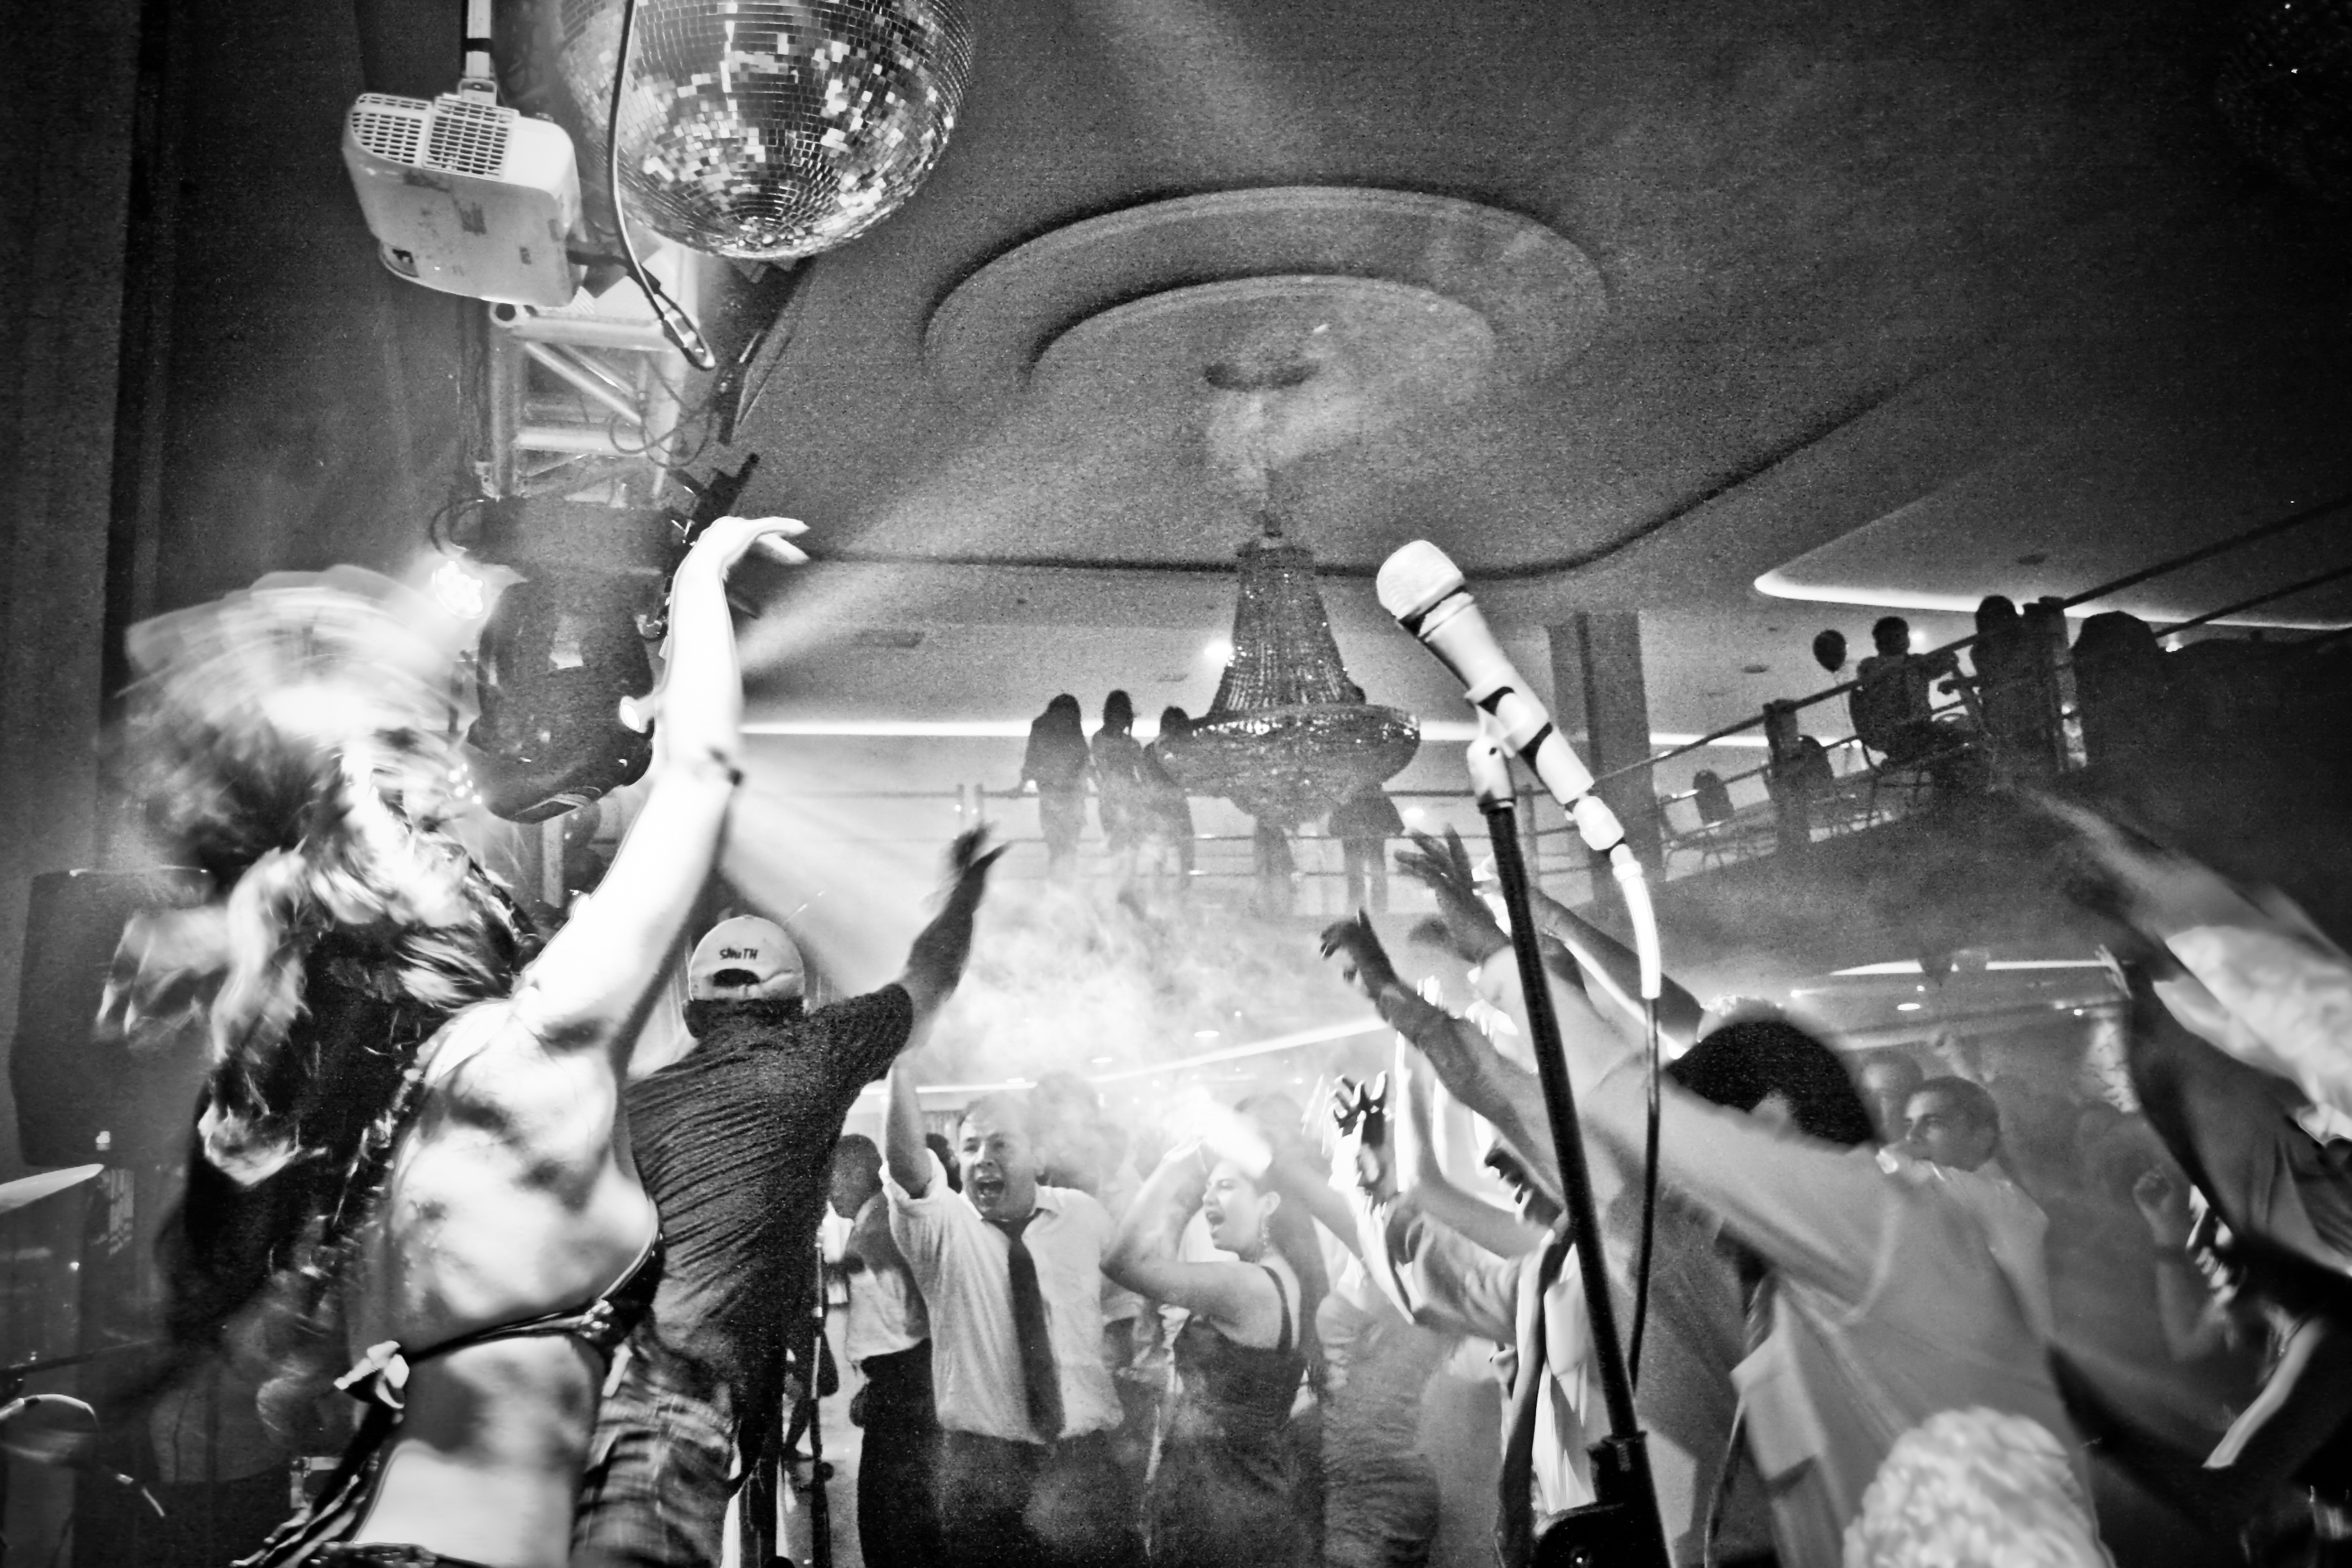
music, black and white, photography, crowd, musician, monochrome, performance art, stage, performance, monochrome photography, film noir